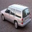
Label: automobile